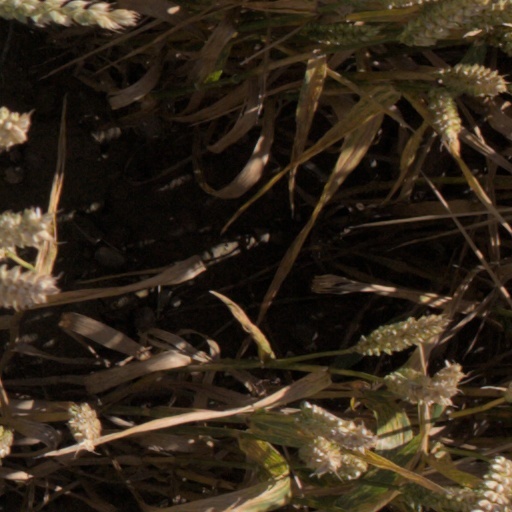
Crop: wheat